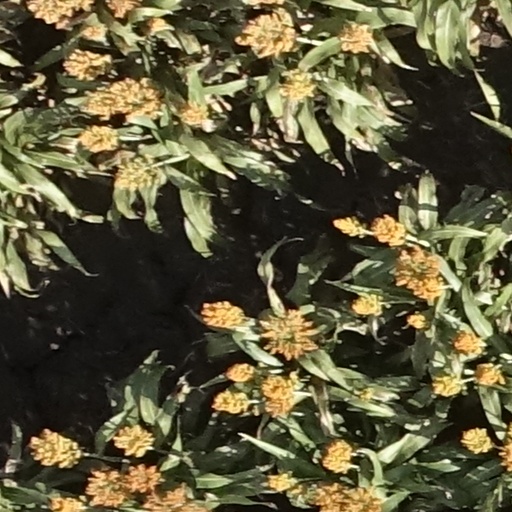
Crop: sorghum